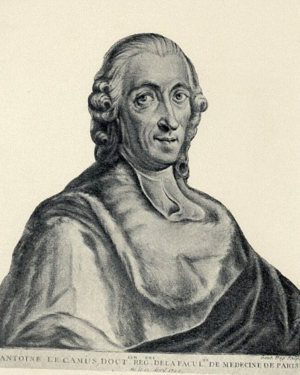
Antoine Le Camus est un philosophe, médecin, auteur et journaliste français.